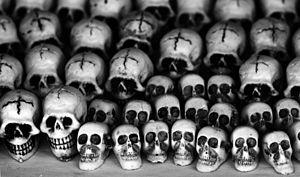
Des Calaveras, crânes typiques de la célébration du jour des morts au Mexique. Photo prise à Leon, dans l'état de Guanajuato (Mexique).